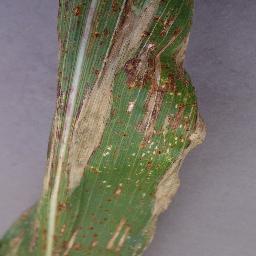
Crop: corn
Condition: (maize)_northern_blight